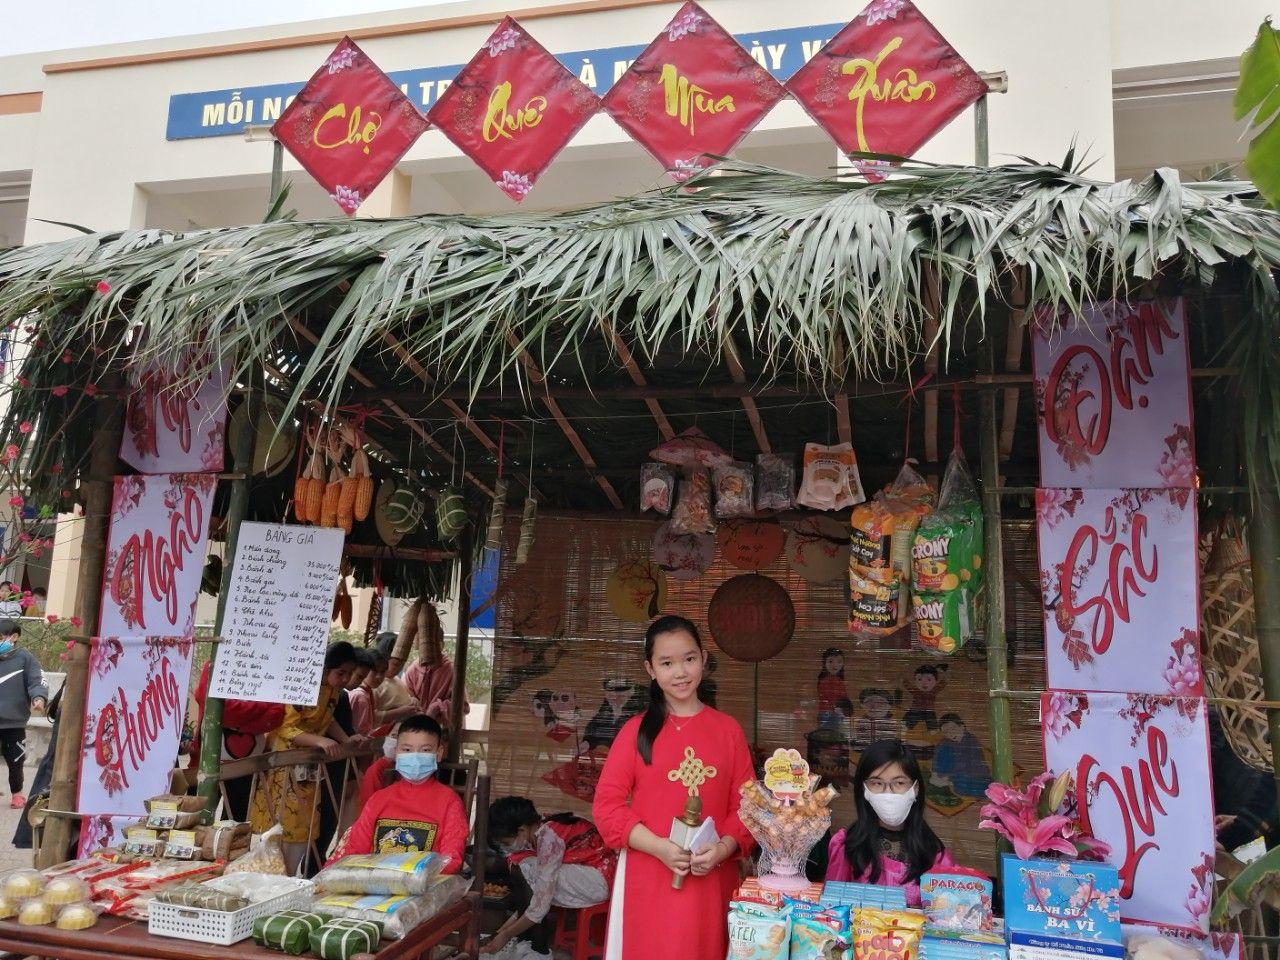
cô gái đang tạo dáng chụp ảnh phía trước của một gian trại